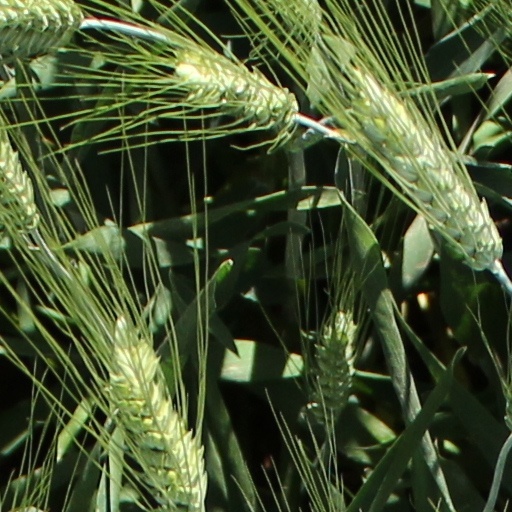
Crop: wheat